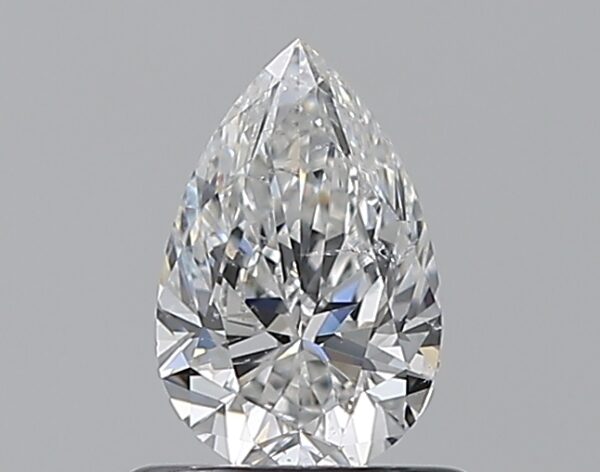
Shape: pear
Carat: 0.62
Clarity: SI2
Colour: E
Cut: EX
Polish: EX
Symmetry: VG
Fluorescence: N
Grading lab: GIA
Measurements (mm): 7.2 x 4.66 x 2.98